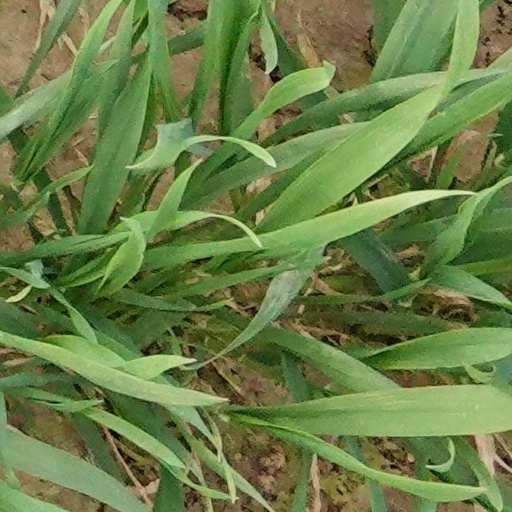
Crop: wheat